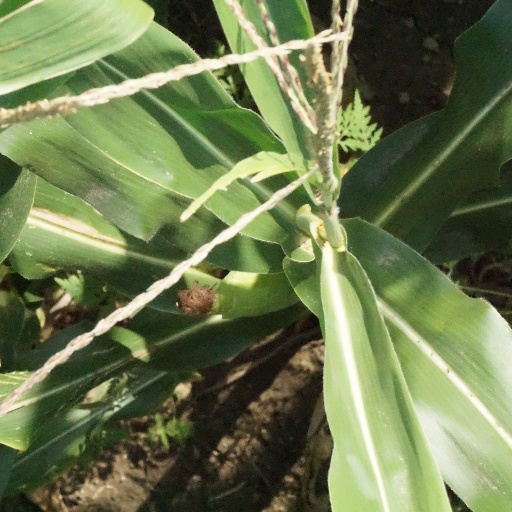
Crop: maize; corn